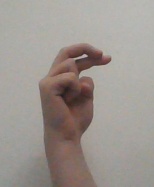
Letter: zay